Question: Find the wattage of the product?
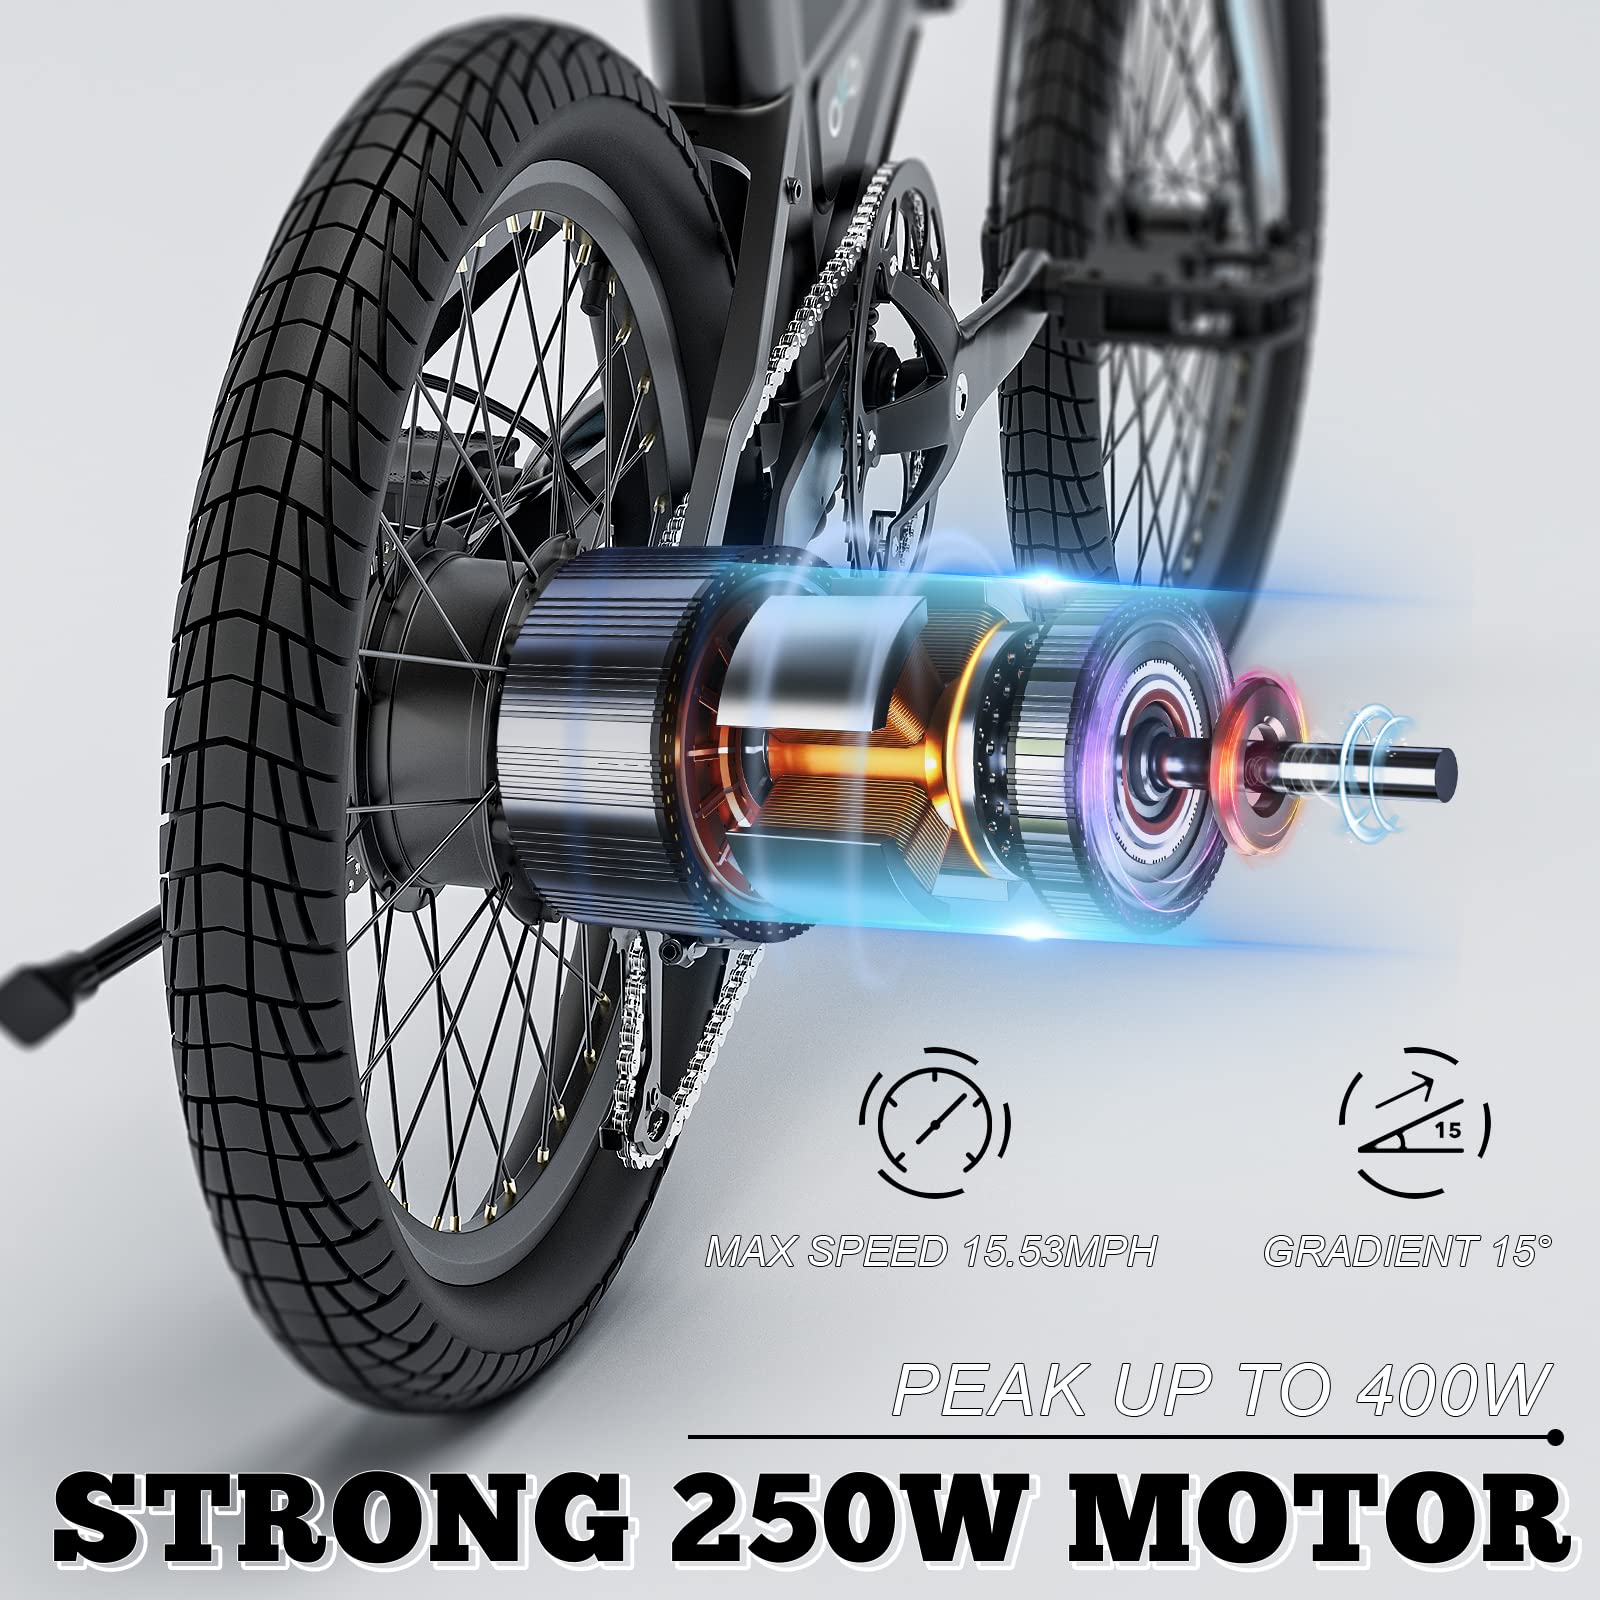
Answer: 250.0 watt